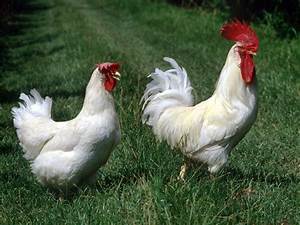
Label: chicken